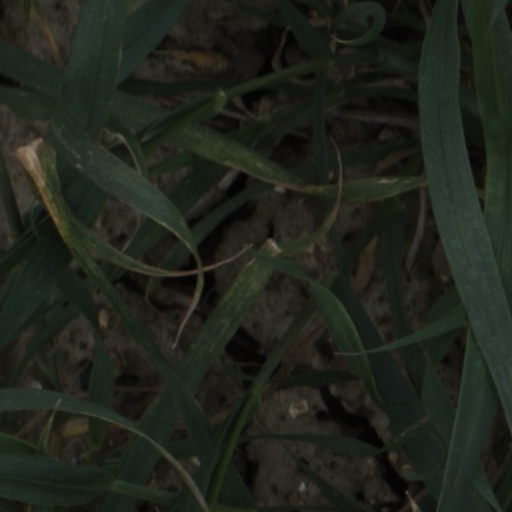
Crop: wheat